Alceo Dossena

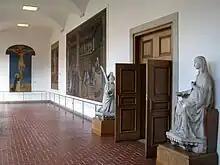
Alceo Dossena statues at the University of Pittsburgh.

Alceo Dossena (1878–1937) was an Italian sculptor who became well known for his creation of a variety of convincing forgeries of ancient sculptures. His dealers marketed his creations as originals by other sculptors.